Amman Governorate

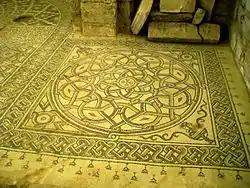
Byzantine mosaic in the Church of Saint Stephen in Umm ar-Rasas

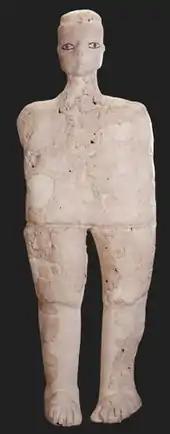
ʿAin Ghazal Venus which dates back to 7250 BC, is among the oldest known large-scale statues of the human form. It is housed in the Jordan Archaeological Museum.

Amman Governorate, officially known as Muhafazat al-Asima (English translation: the Capital Governorate), is one of the governorates in Jordan. The governorate's capital is the city of Amman, which is also the country's capital. The administrative center of the governorate, as well as all government offices and parliament, is located in the Abdali district.